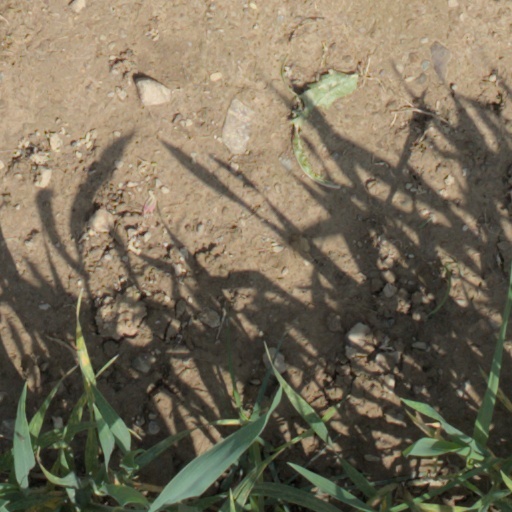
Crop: wheat